Weverton Rocha

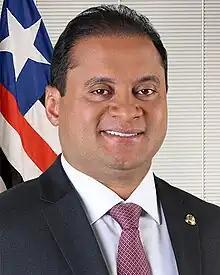

Weverton Rocha Marques de Sousa, more well known as simply Weverton (born 8 October 1979) is a Brazilian politician who is currently a senator from the state of Maranhão. He has been a long-time member of the Democratic Labour Party (PDT).